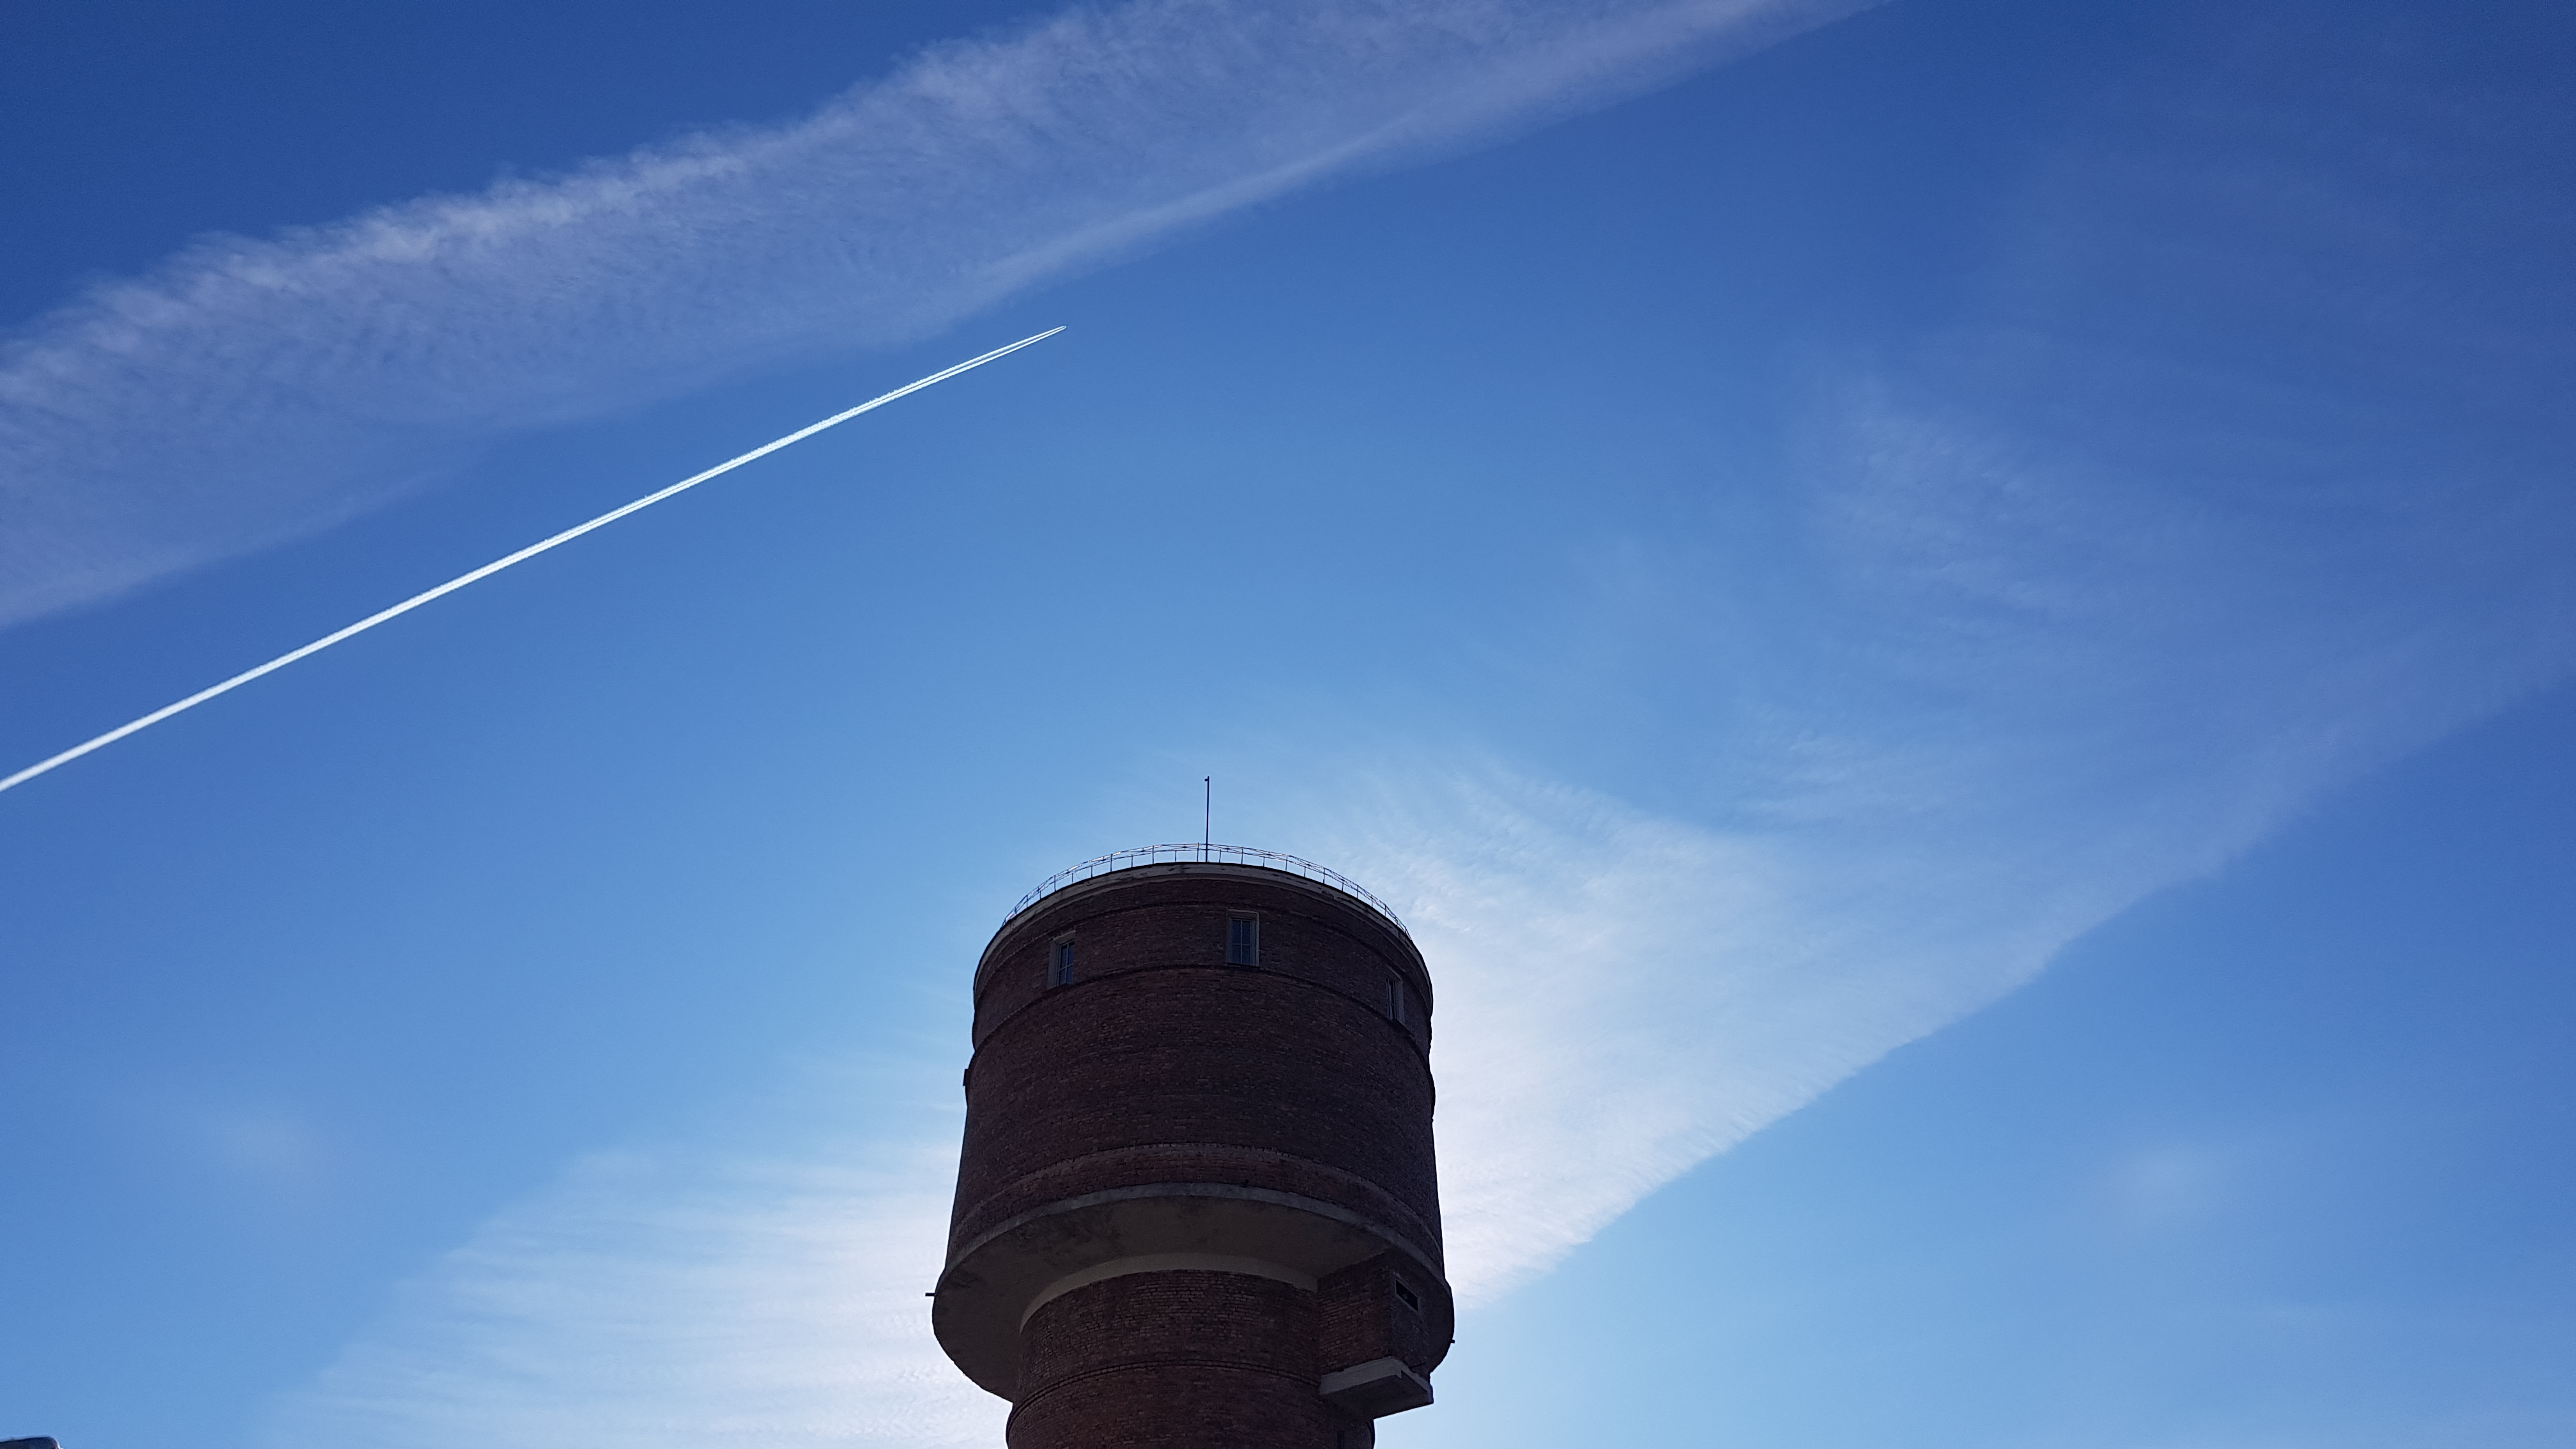
flying, tower, sky, blue, cloud, daytime, architecture, atmosphere, tree, cumulus, meteorological phenomenon, city